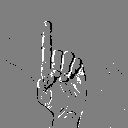
ASL letter: d